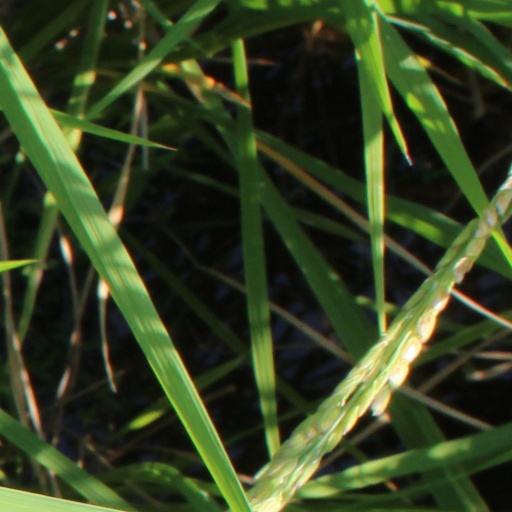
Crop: rice